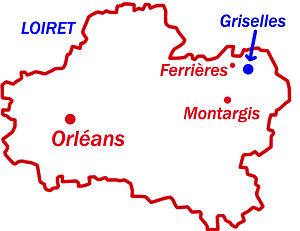
La situation de Griselles dans le Loiret